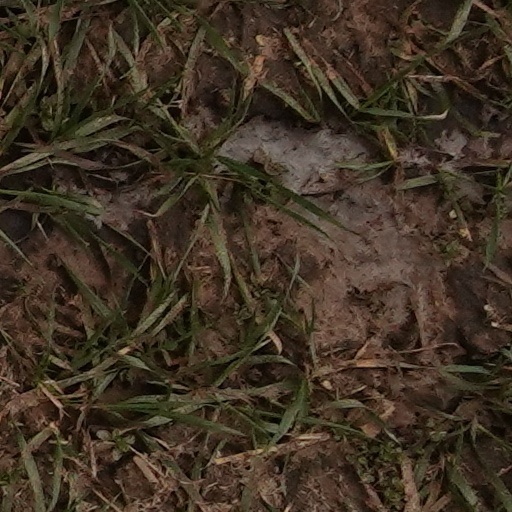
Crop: wheat